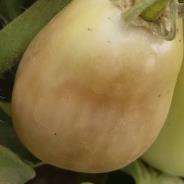
Crop: Tomato
Condition: tomato-late-blight-d